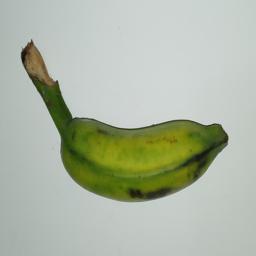
Ripeness: Green